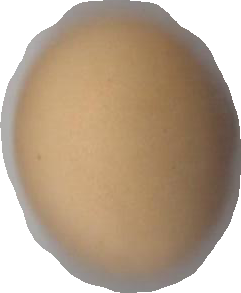
Variety: Dega